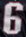
Number: 6